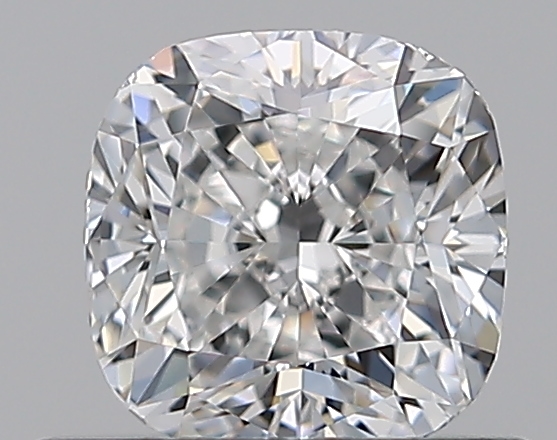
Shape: cushion
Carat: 0.7
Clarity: VS2
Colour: F
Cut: EX
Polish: EX
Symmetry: VG
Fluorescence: M
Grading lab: GIA
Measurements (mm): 4.97 x 4.95 x 3.43